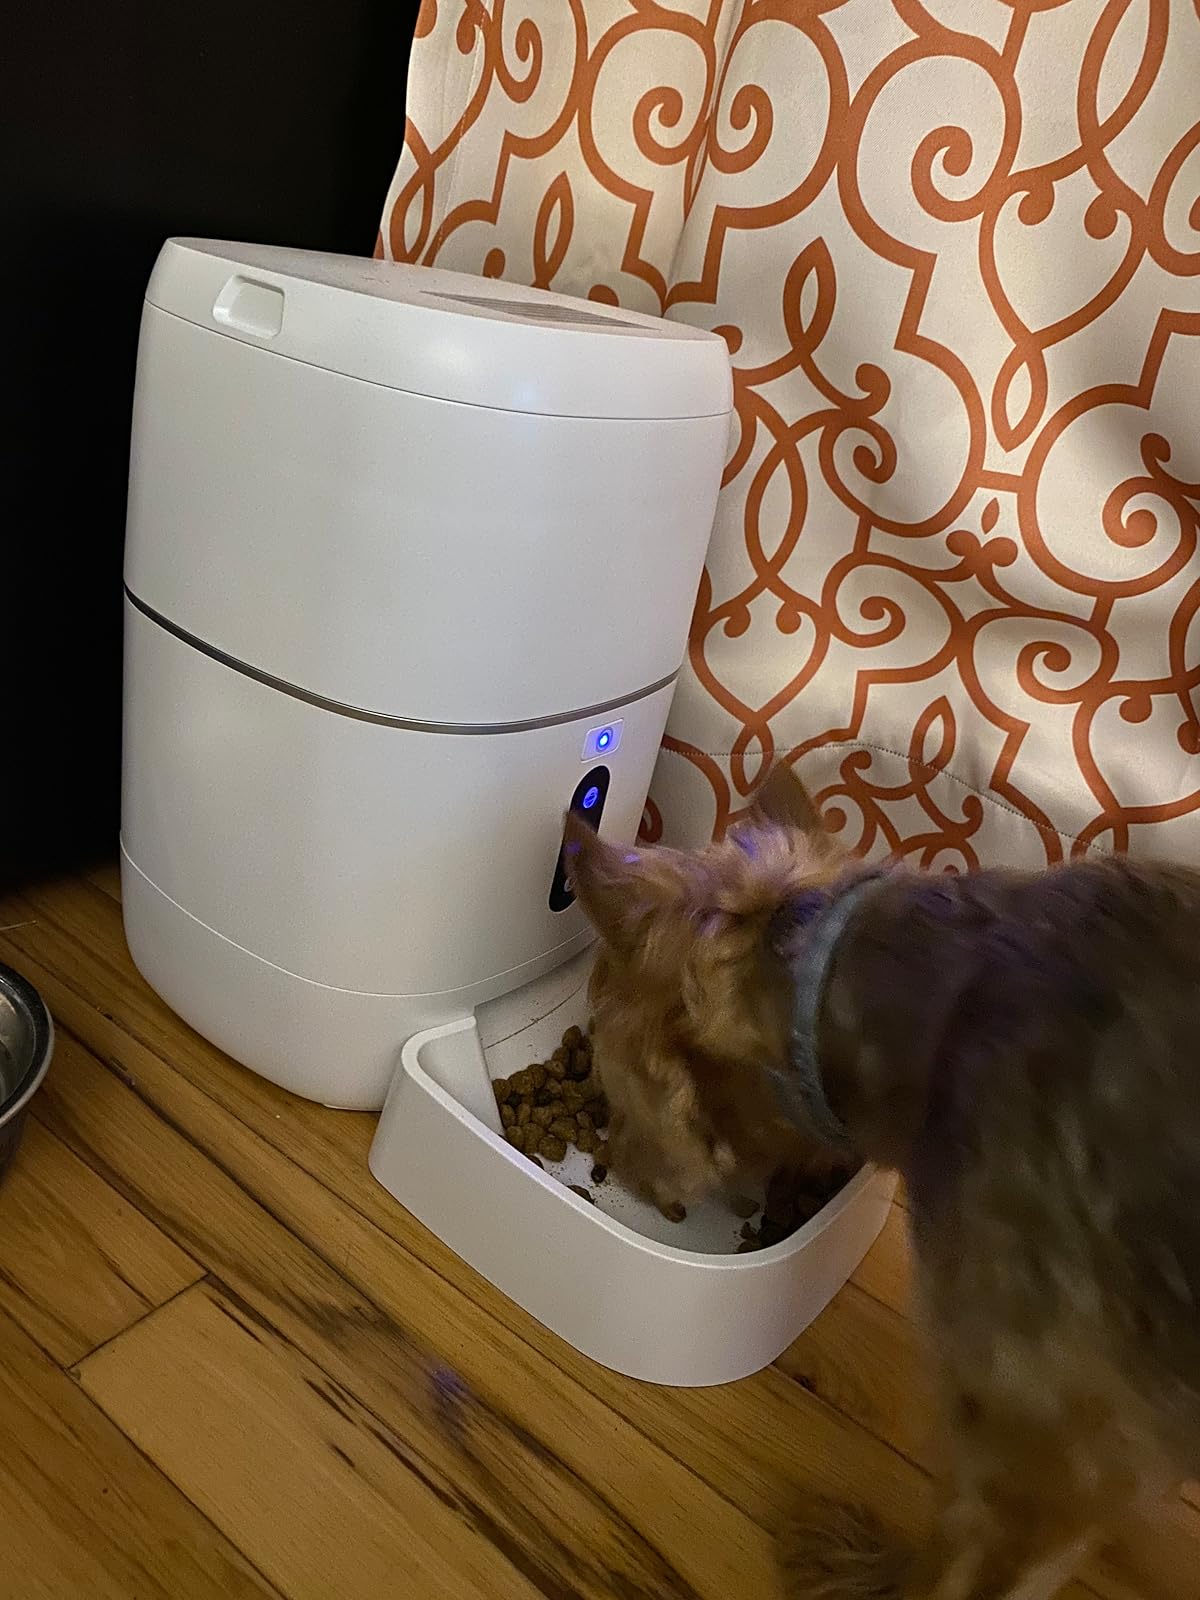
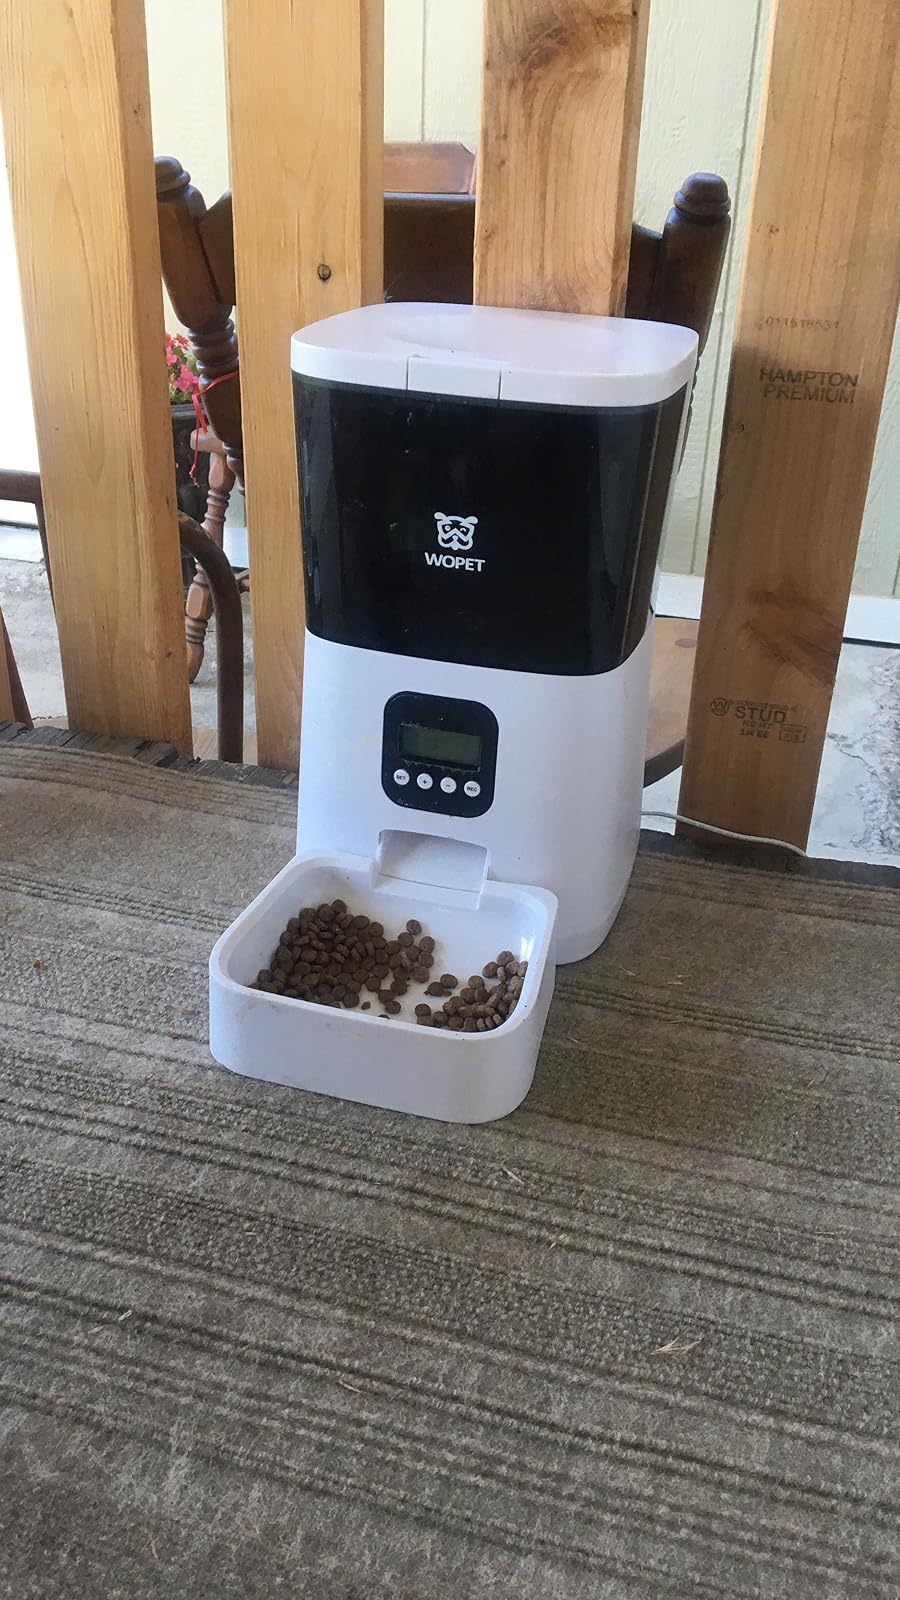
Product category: items_feeder
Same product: no